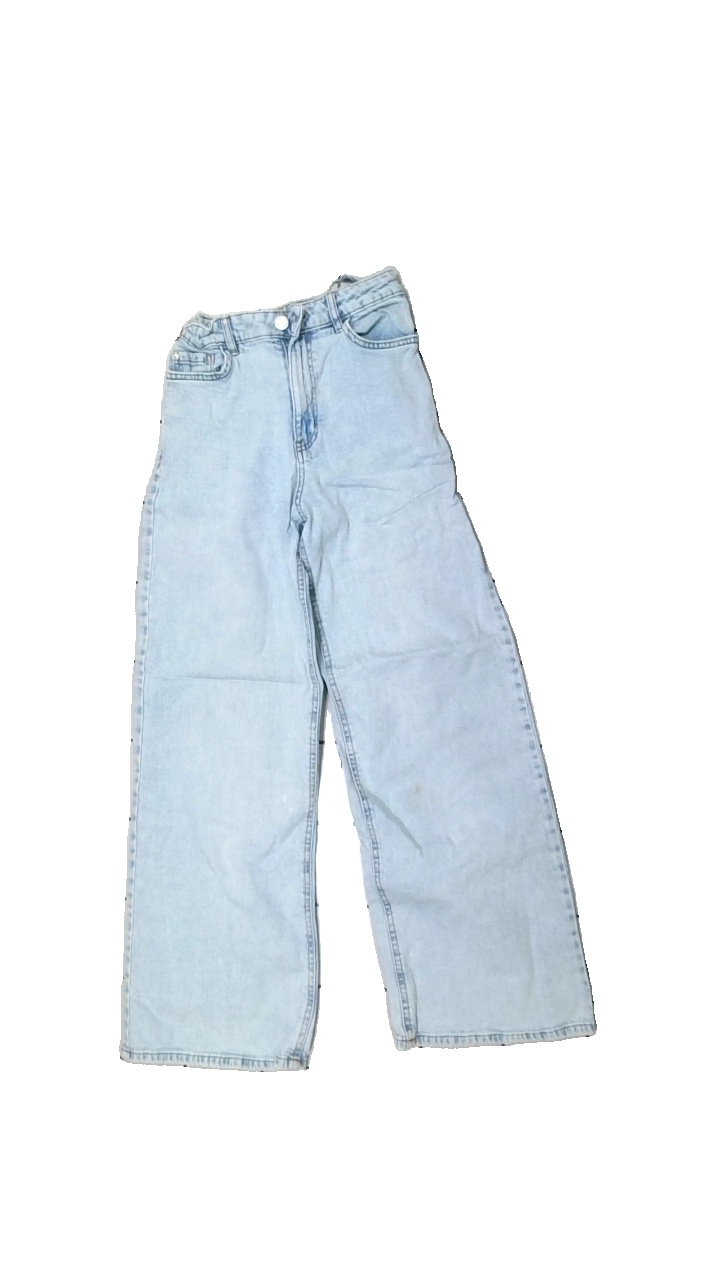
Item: Jeans (Ladies)
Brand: Missing
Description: Blue wide jeans
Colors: Blue
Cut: Loose
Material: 100% Cotton
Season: All
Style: Denim
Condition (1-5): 4
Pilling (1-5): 5
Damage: stained
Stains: Minor
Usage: Reuse
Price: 50-100